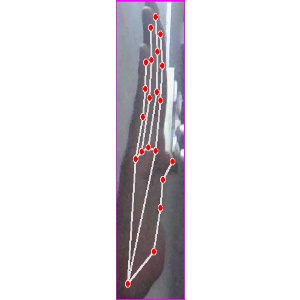
अक्षर: द